Linn Run State Park

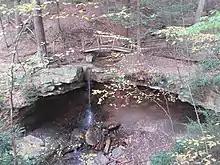
Except following periods of heavy rain, only a small amount of water crests the 15-foot Adams Falls.

All trails at the park are open to hiking. Mountain biking and snowmobiling are not permitted on the hiking trails.